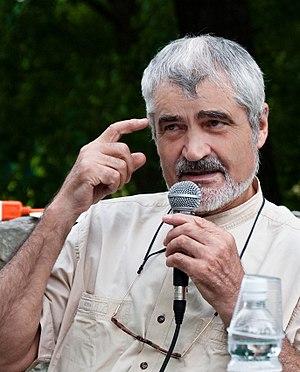
La Revue du MAUSS est une revue interdisciplinaire fondée en 1981, entre autres par Alain Caillé. Elle aborde des sujets en sciences économiques, anthropologie, sociologie et philosophie politique. Son nom est à la fois un acronyme et un hommage au célèbre anthropologue Marcel Mauss.
La décroissance est un concept à la fois politique, économique et social, né dans les années 1970 et selon lequel la croissance économique apporte plus de nuisances que de bienfaits à l'humanité.